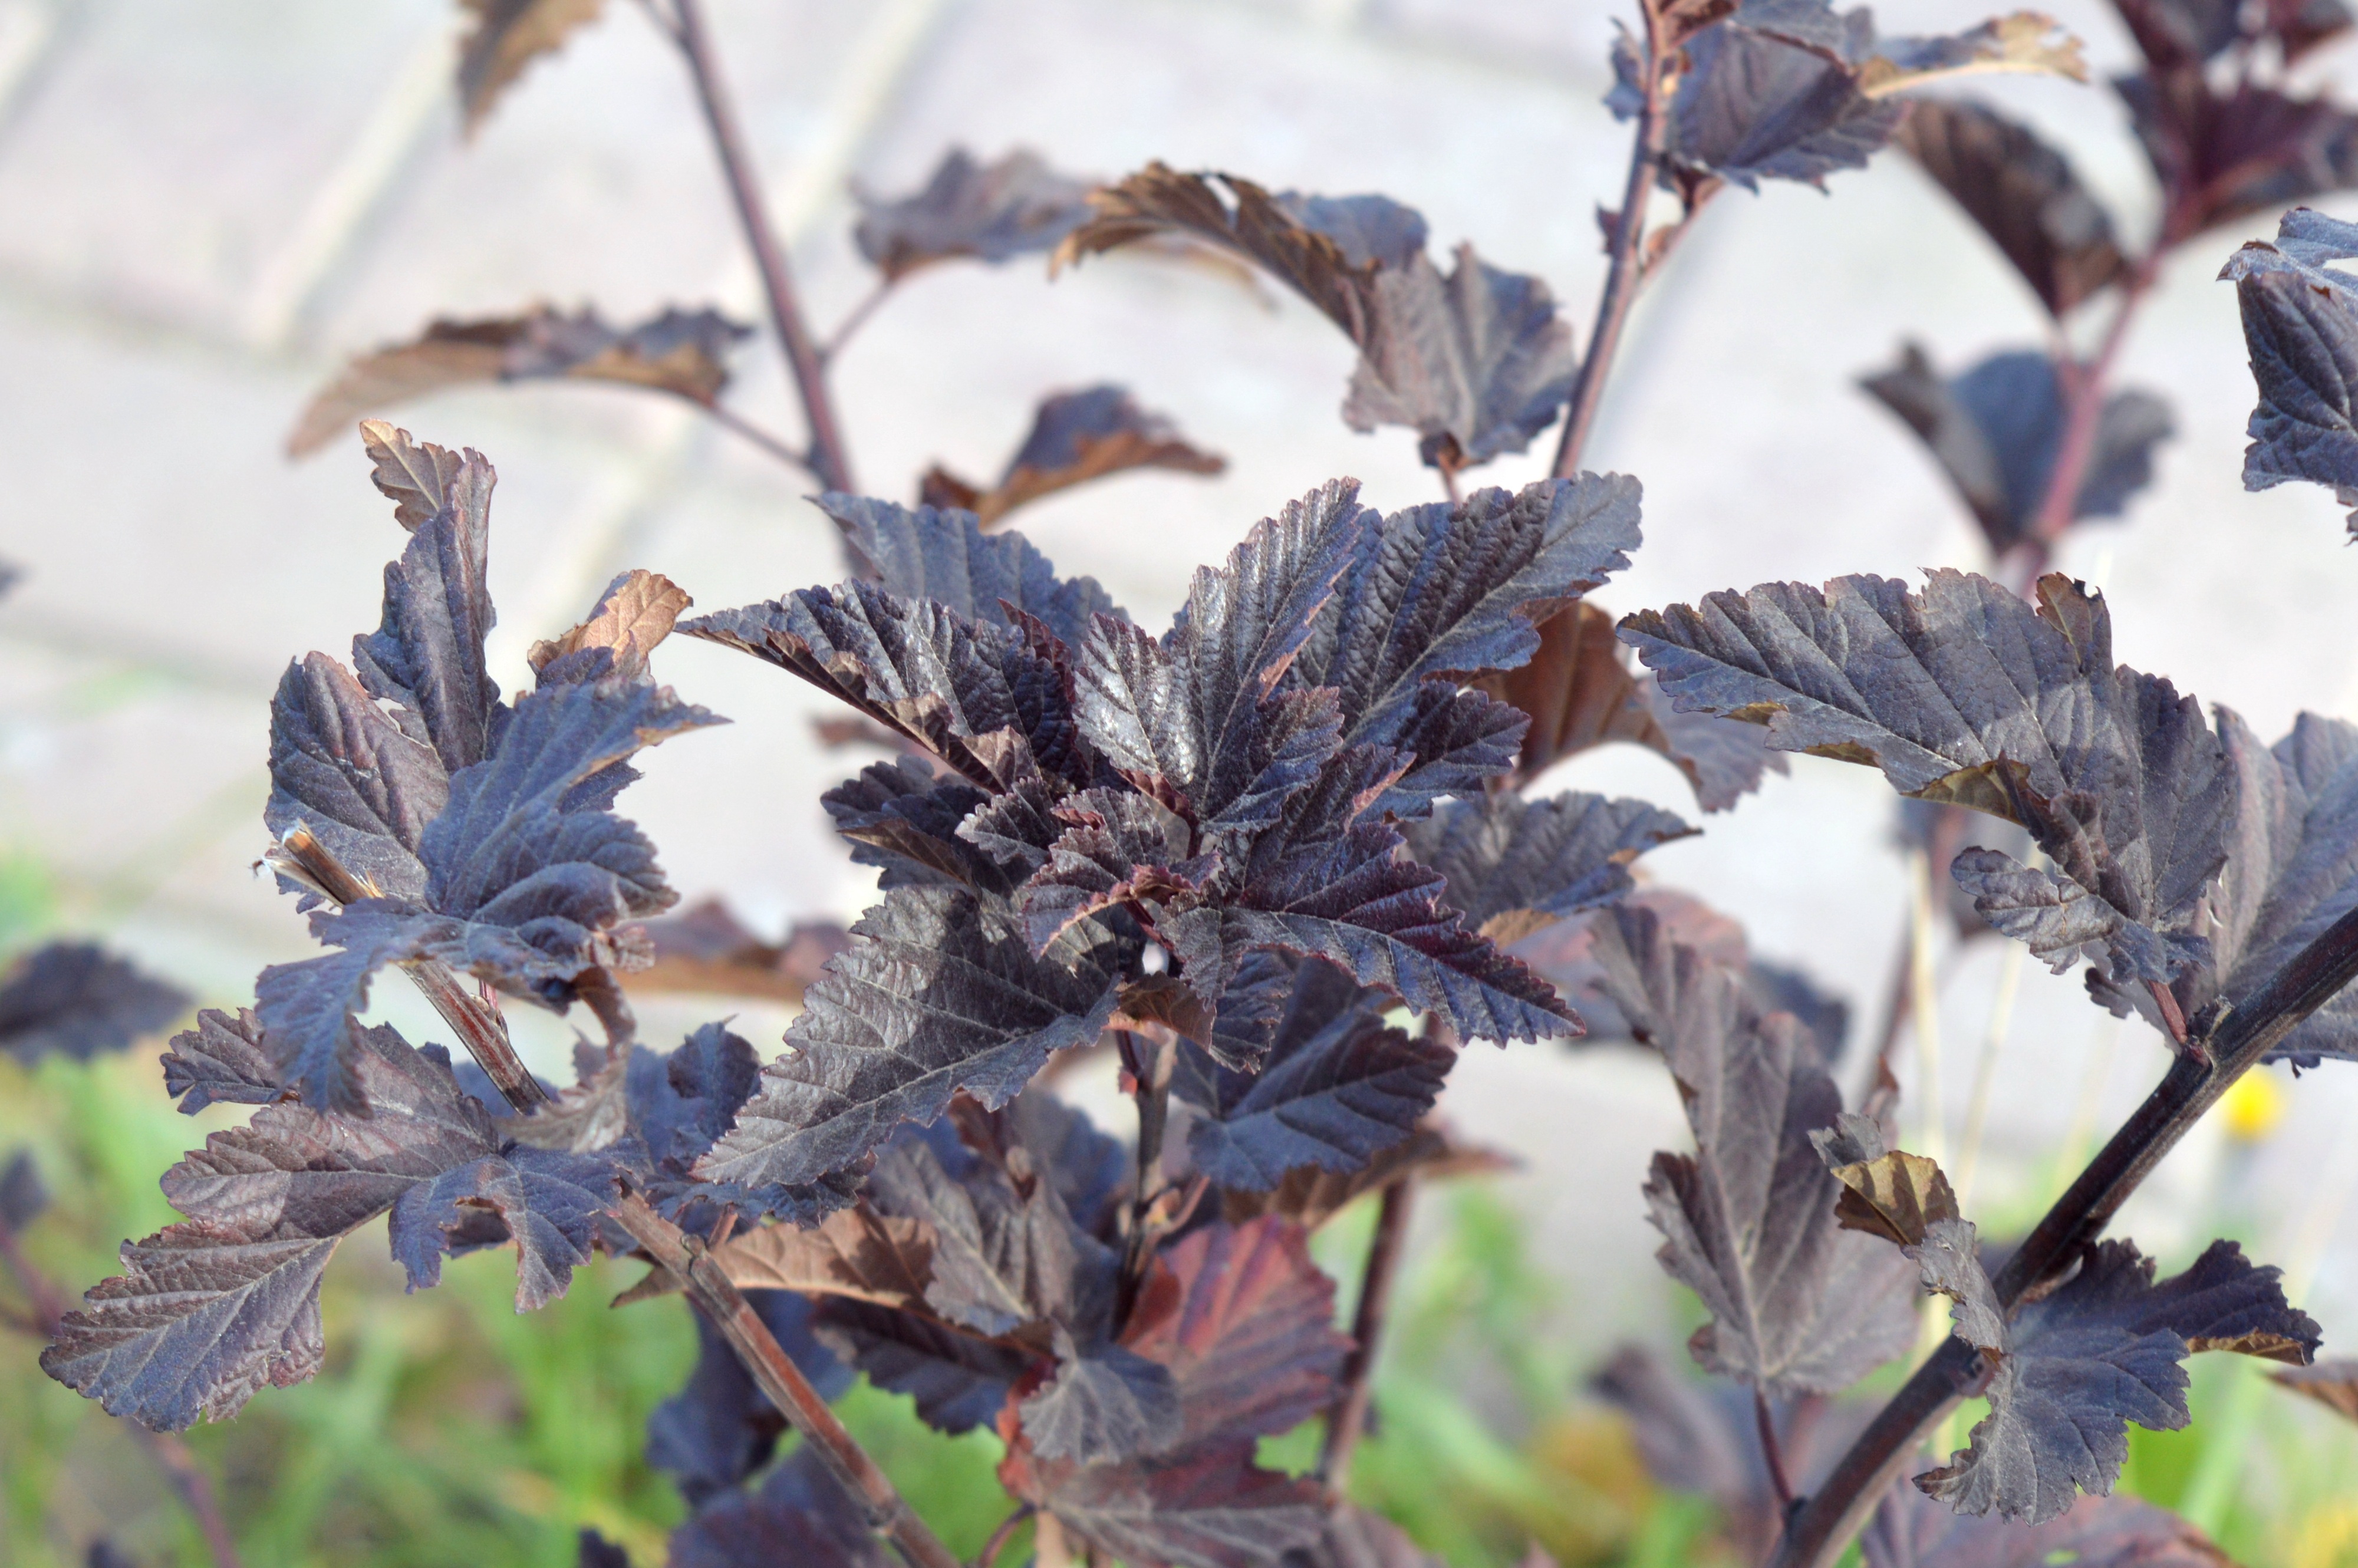
tree, nature, branch, blossom, plant, leaf, flower, frost, bush, spring, red, produce, autumn, garden, flora, season, sheet, leaves, decorative, shrub, macro photography, ornamental plant, burgundy, flowering plant, planting of greenery, physocarpus, land plant